The Track Record

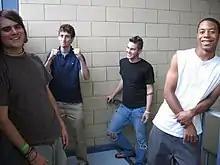
The Track Record in 2004. From left: Rob Viti, Rob Elson, Michael Strackbein, Hasani Martin

The Track Record was an American pop punk band from Annapolis, Maryland, United States, that was signed to Rushmore Records. The band consisted of Michael Strackbein (vocals, bass guitar), Rob Elson (guitar), Rob Viti (guitar), and Hasani Martin (drums). Rob Elson was the primary songwriter. Rob Elson and Hasani both attended the University of Maryland, College Park, until they decided to pursue the band full-time.